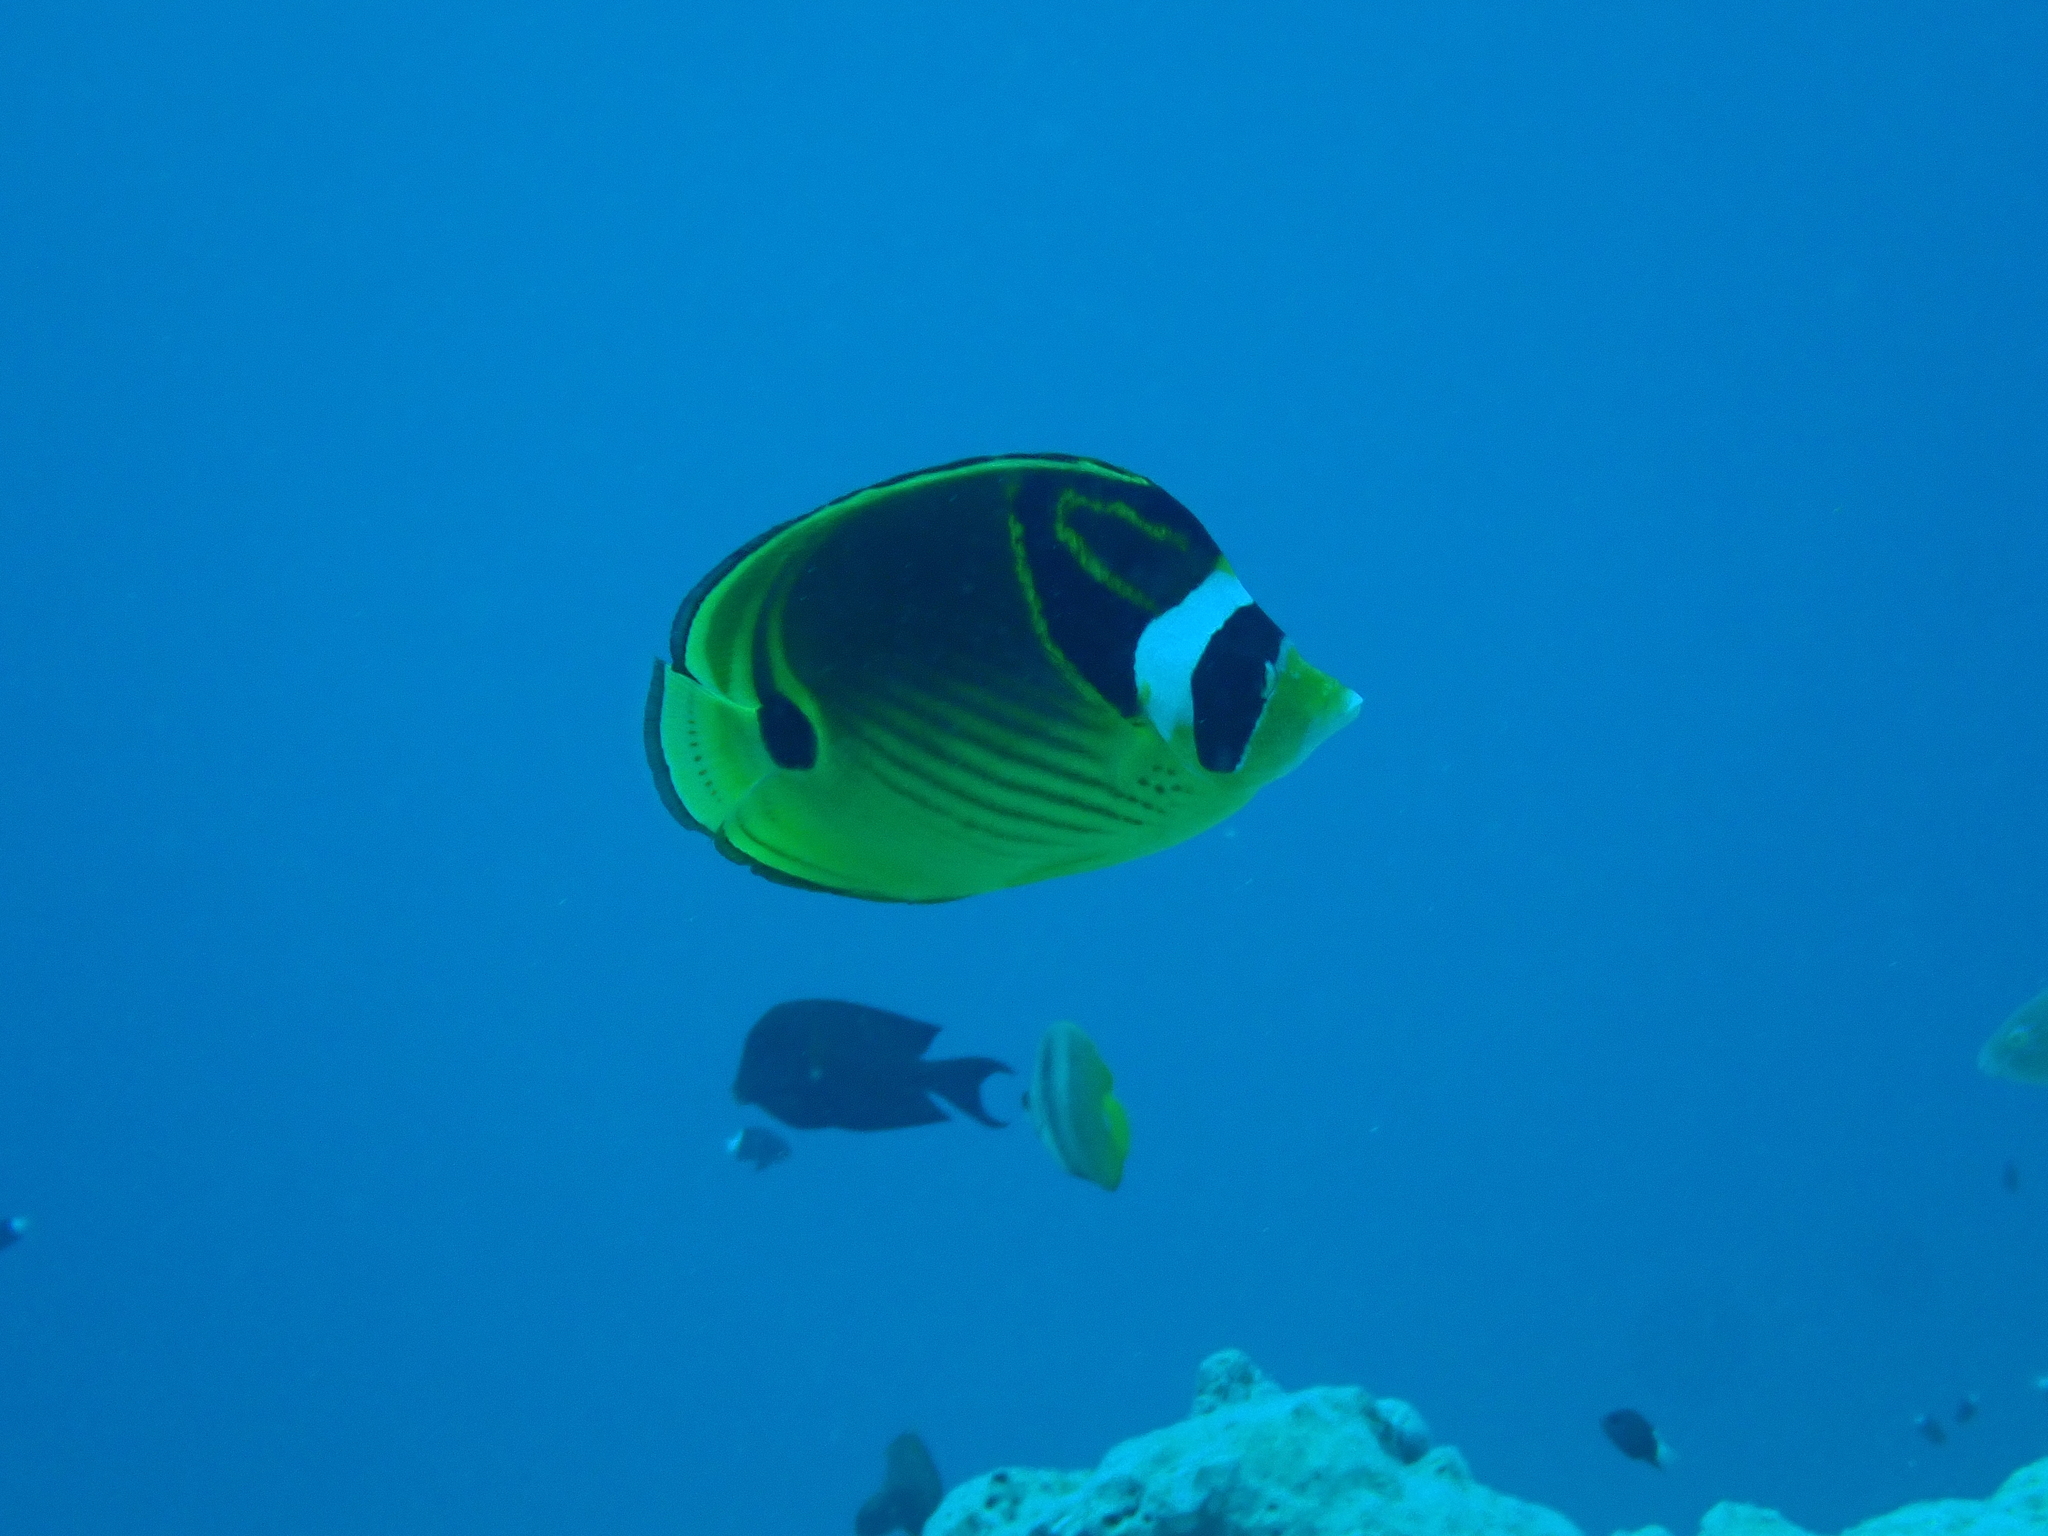
Chaetodon lunula (Raccoon Butterflyfish)